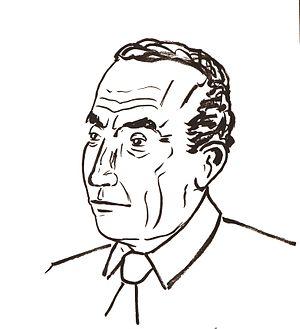
Nigel Hawthorne, né le 5 avril 1929 à Coventry et mort le 26 décembre 2001 à Radwell dans le Hertfordshire, est un acteur et producteur britannique. Son personnage le plus célèbre est Sir Humphrey Appleby dans les séries télévisées Yes Minister et Yes Prime Minister.